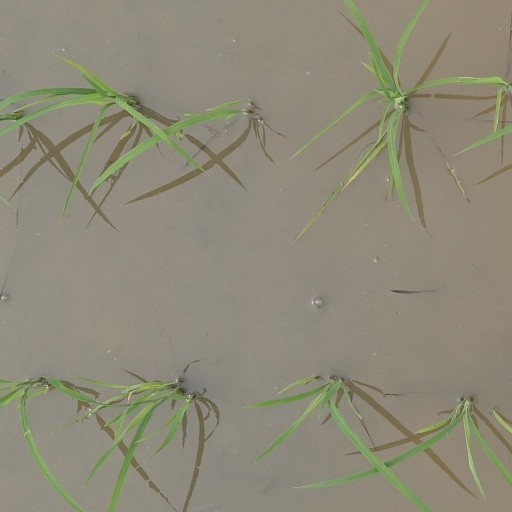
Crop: rice